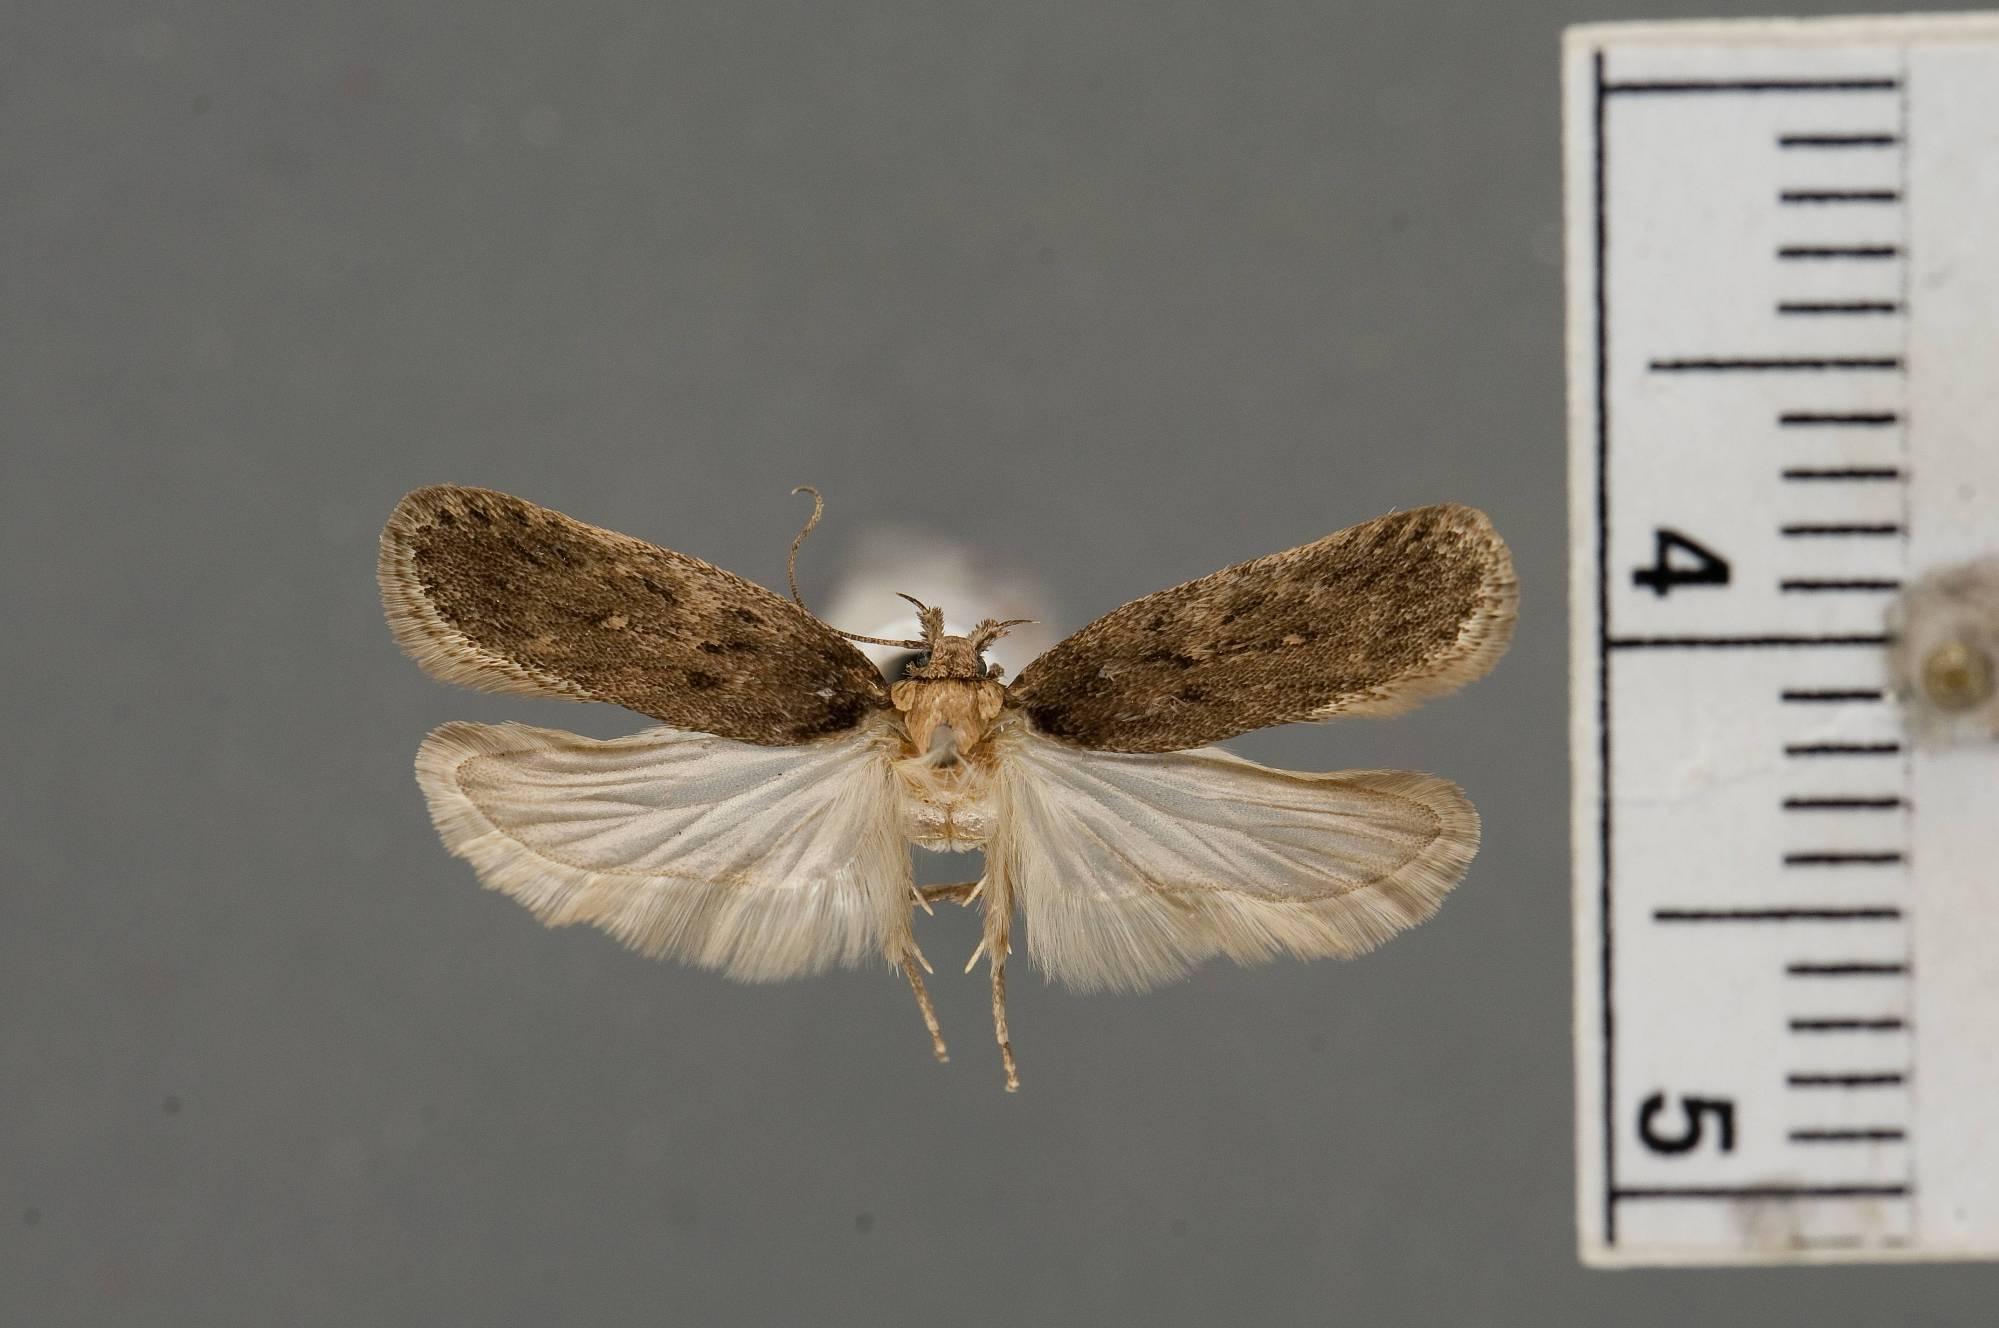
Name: Depressaria thustra
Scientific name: Depressaria thustra Clarke, 1947
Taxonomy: Animalia, Arthropoda, Insecta, Lepidoptera, Glossata, Depressariidae, Depressariinae
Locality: Gilmer, Klickitat, Washington, United States
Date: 26 May 1946